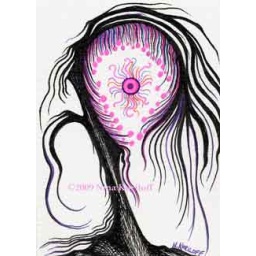
this is a small drawing i created of a tree that has a large flower within it.